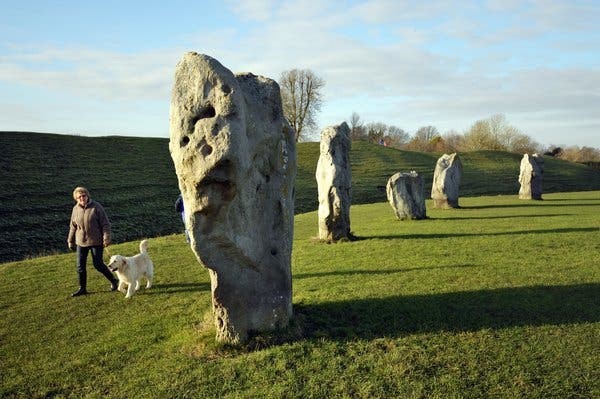
Landmark: Stonehenge